Venus and Adonis (opera)

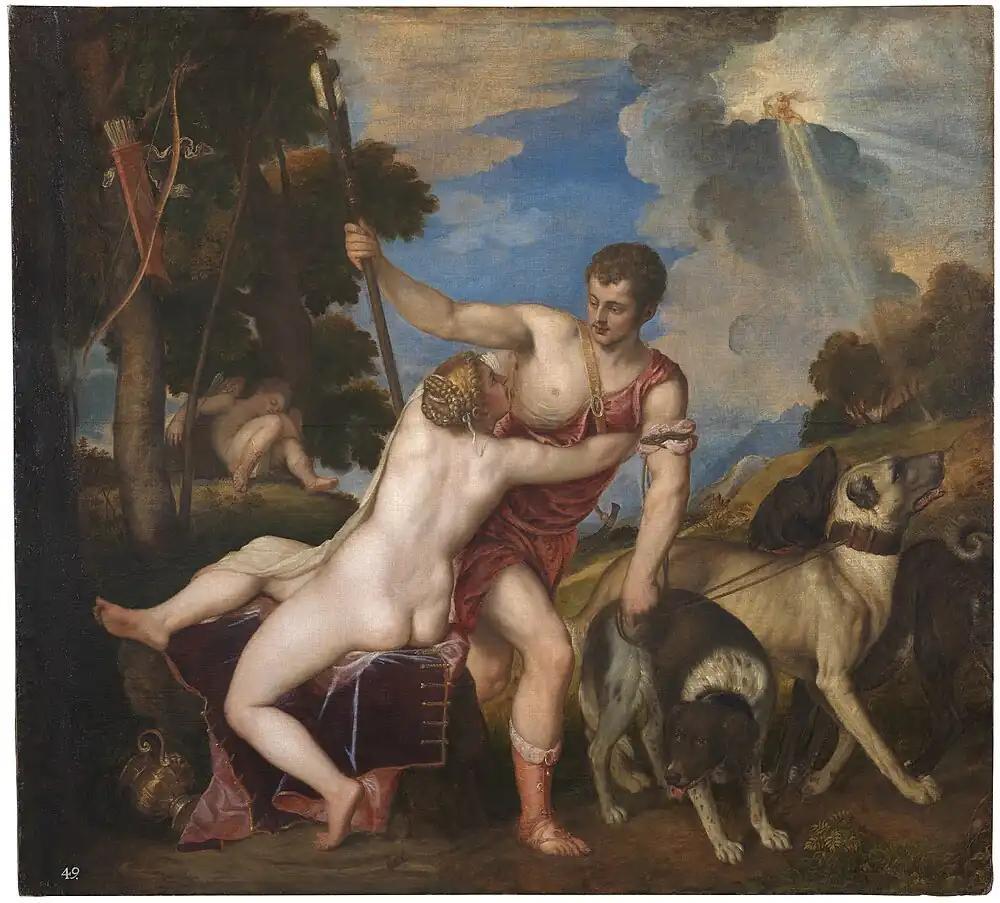
The same subject by Titian (1554)

Venus is with her son Cupid, and he accidentally pierces her with one of his arrows. The next person Venus sees is the handsome youth Adonis, with whom she immediately falls in love. He is a hunter, and she decides that in order to be with him, she will take on the form of the goddess of the hunt, Artemis. Eventually she warns Adonis of the danger of hunting the wild boar, but he does not heed the warning, and is gored to death by the boar.